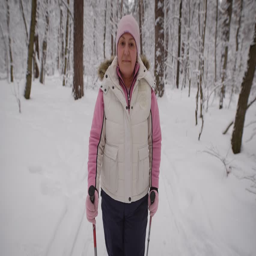
nice grandma walks on the snowy forest , where there are trees , pines and other .